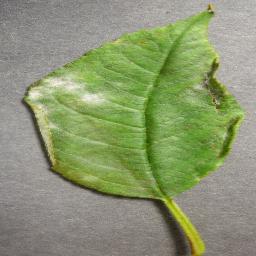
Label: Cherry___Powdery_mildew